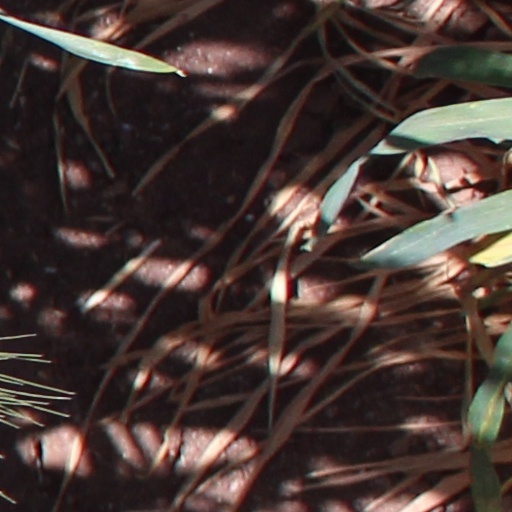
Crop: wheat